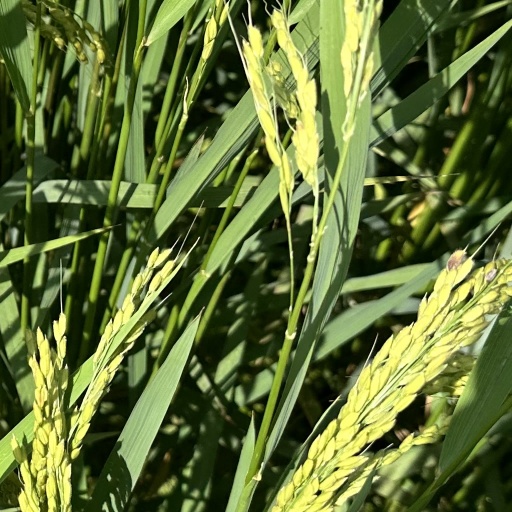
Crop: rice